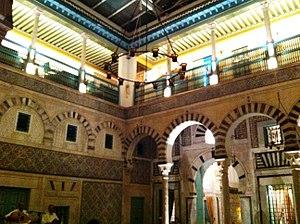
Vue du patio central et de la galerie supérieur du palais Dar Hammouda Pacha, ex-Dar Chahed, dans la médina de Tunis, Rue Sidi Ben Arous.
Dar Hammouda Pacha, anciennement Dar Chahed, est un palais de la médina de Tunis construite par Hammouda Pacha Bey, prince de la dynastie des Mouradites vers 1630. Il est situé dans la prestigieuse rue Sidi Ben Arous, près du centre du pouvoir politique. Il est l'un des plus anciens et plus grands palais de la médina dont l'architecture centrale n'a pas été modifiée.